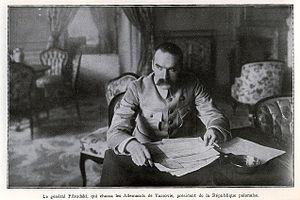
Józef Piłsudski, à l'époque où il devint le premier chef de l'État (Naczelnik Państwa) de la République de Pologne, 1919. La légende incorporée dans cette image, le qualifiant de ""président"", date de 1922 et est inexacte."
Józef Klemens Piłsudski, né le 5 décembre 1867 Zulów, près de Vilnius, et mort le 12 mai 1935 à Varsovie, est un homme d’État polonais. Il est dirigeant du Parti Socialiste Polonais, chef d'État de 1918 à 1922, et Premier ministre à deux reprises entre 1926 et 1930.